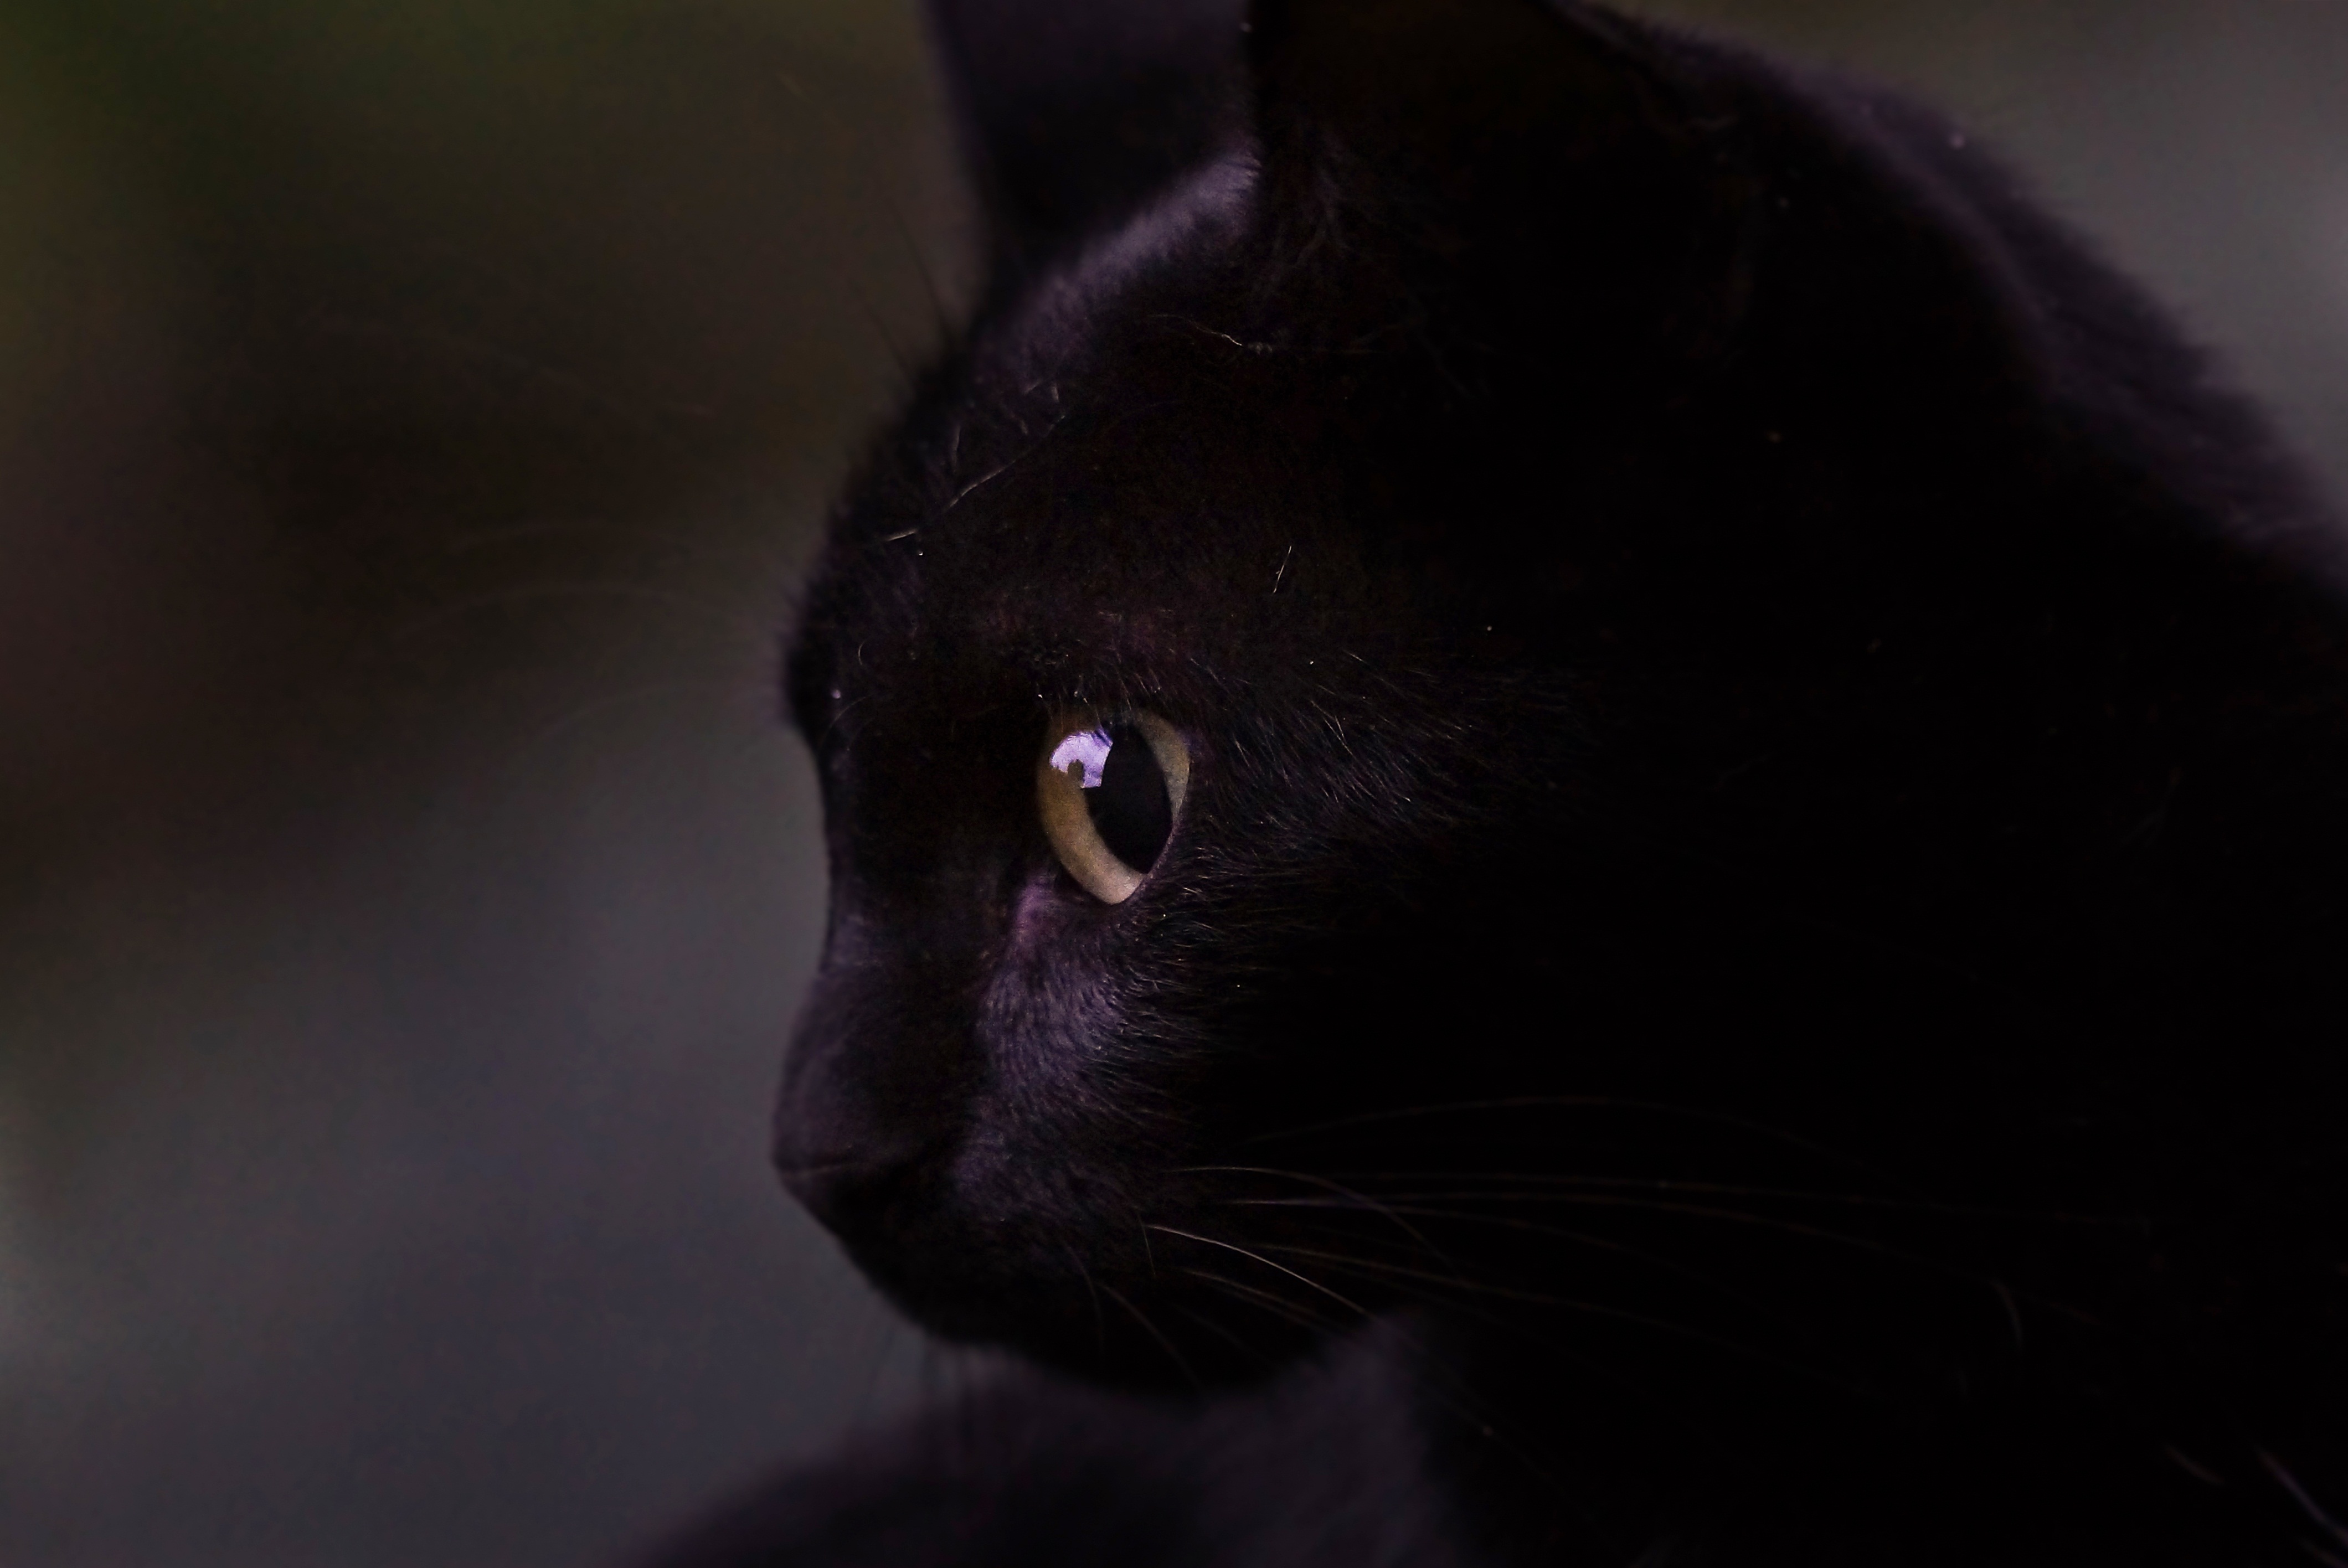
nature, photo, kitten, cat, macro, mammal, darkness, black cat, black, close up, cats, nose, whiskers, eye, vertebrate, naturaleza, gatos, a77, bombay, g, ggl1, gaby1, xovesphoto, animales, gphoto, gabrielcorua, xelodegalicia, sonya77v, tamron180mmmacro, small to medium sized cats, cat like mammal